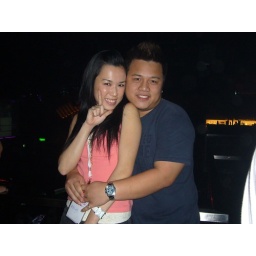
Girl i met in C18, cute girl indeed